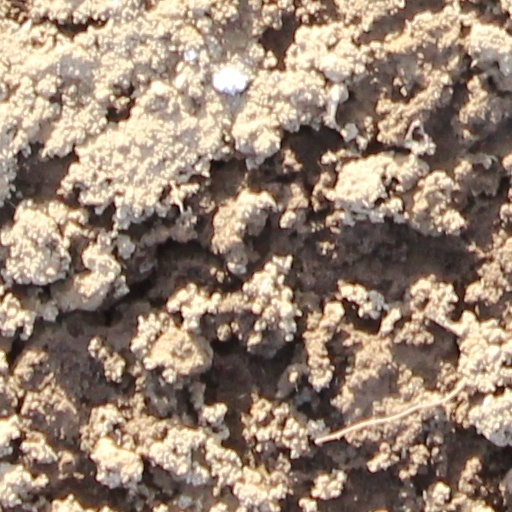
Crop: wheat